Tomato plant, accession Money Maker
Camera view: tilt-top (135 deg); turntable rotation: 0 degrees
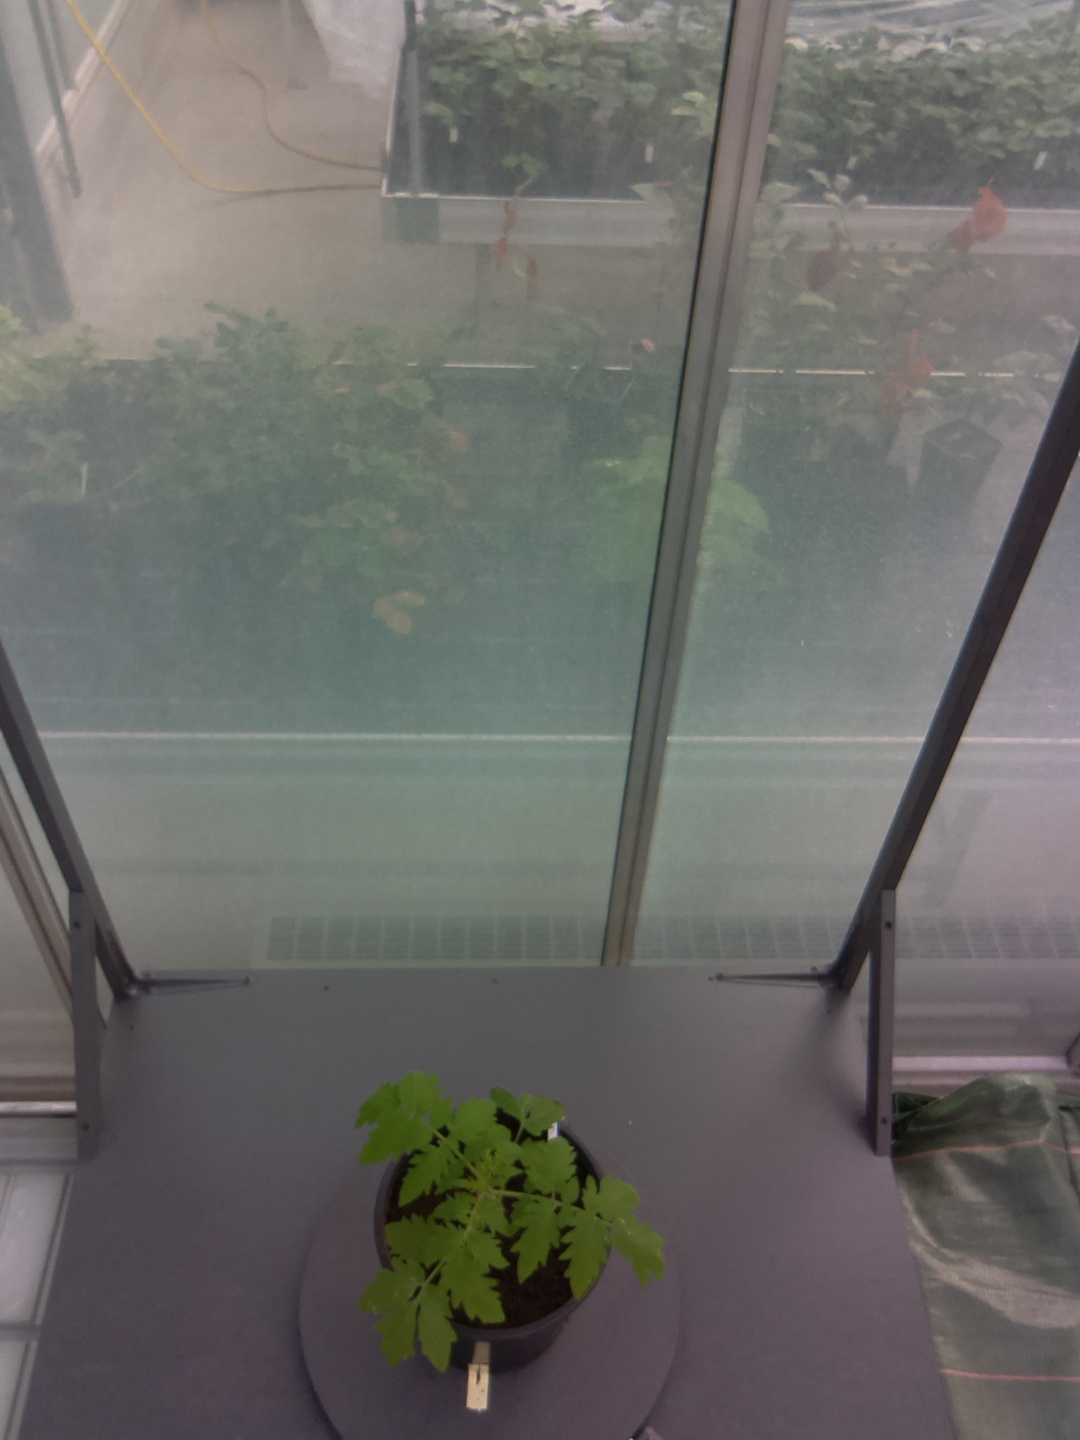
BBCH growth stage 13: 6 of true leaves visible